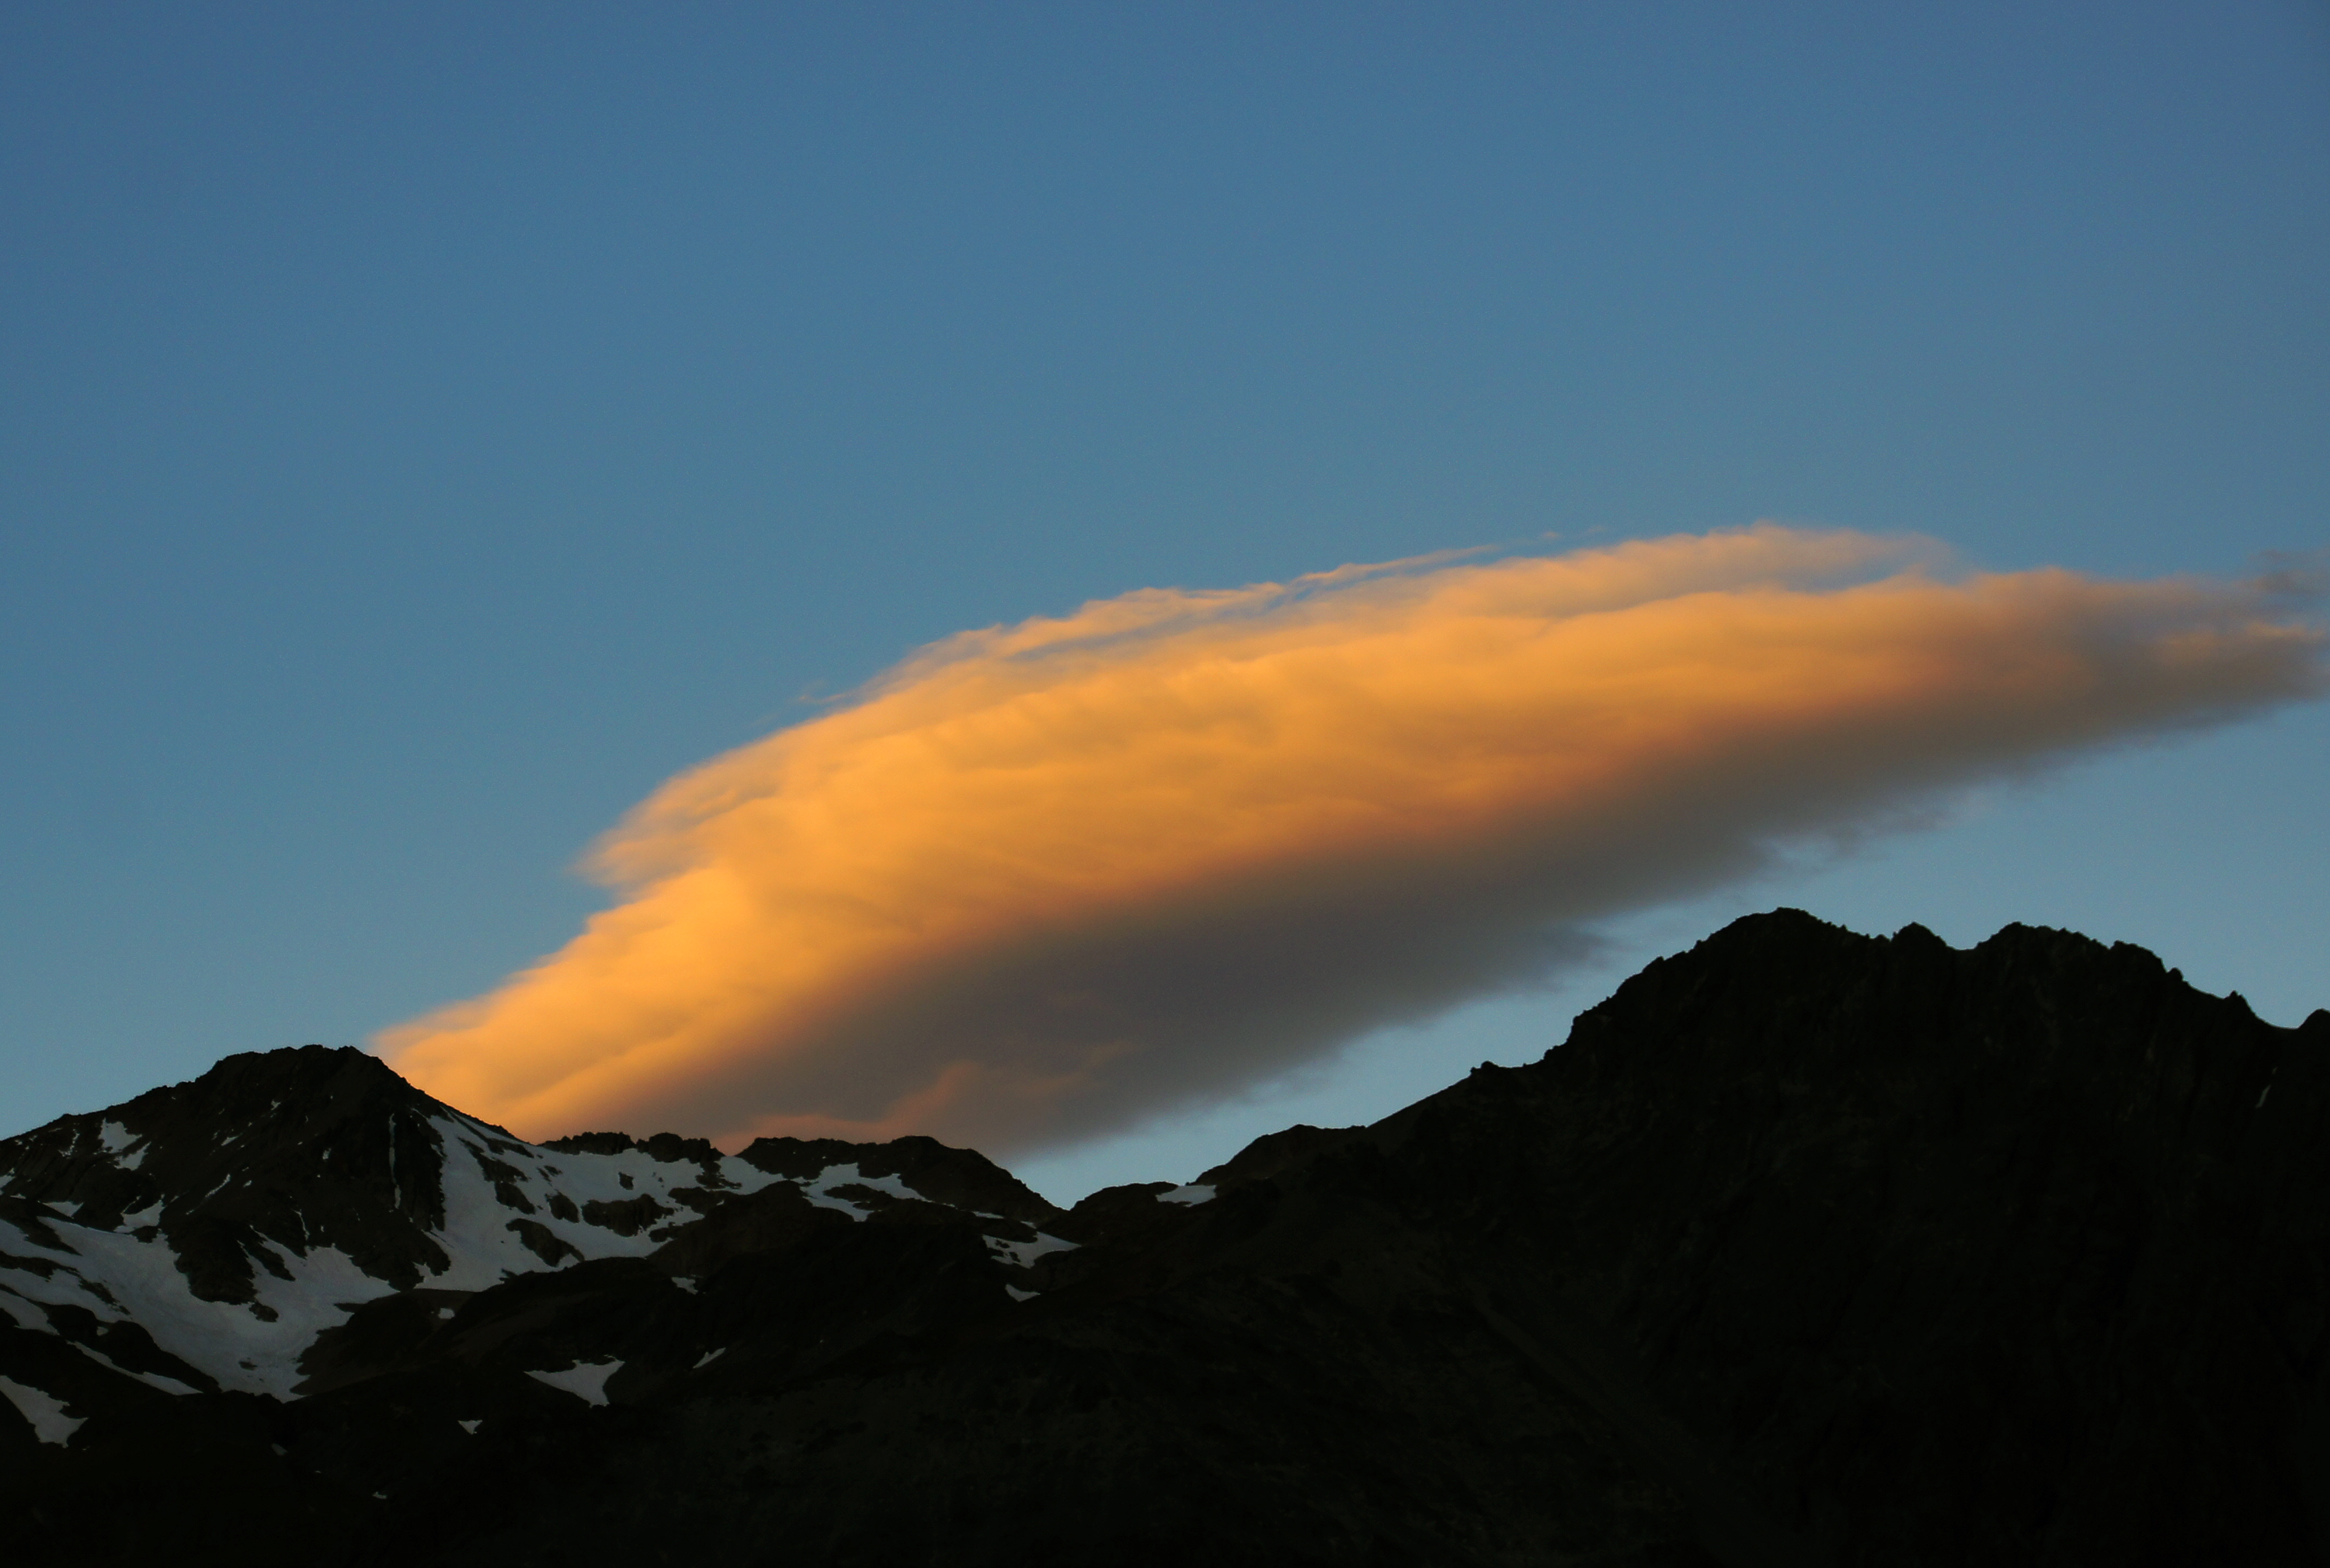
horizon, mountain, cloud, sky, sunrise, sunset, sunlight, hill, dawn, atmosphere, mountain range, dusk, summit, mountains, newzealand, mountcooknationalpark, mountcook, aorakimountcook, southernalpsnewzealand, mountcooksunset, grandpacifictours, aoraki, landform, meteorological phenomenon, atmospheric phenomenon, atmosphere of earth, mountainous landforms, geological phenomenon